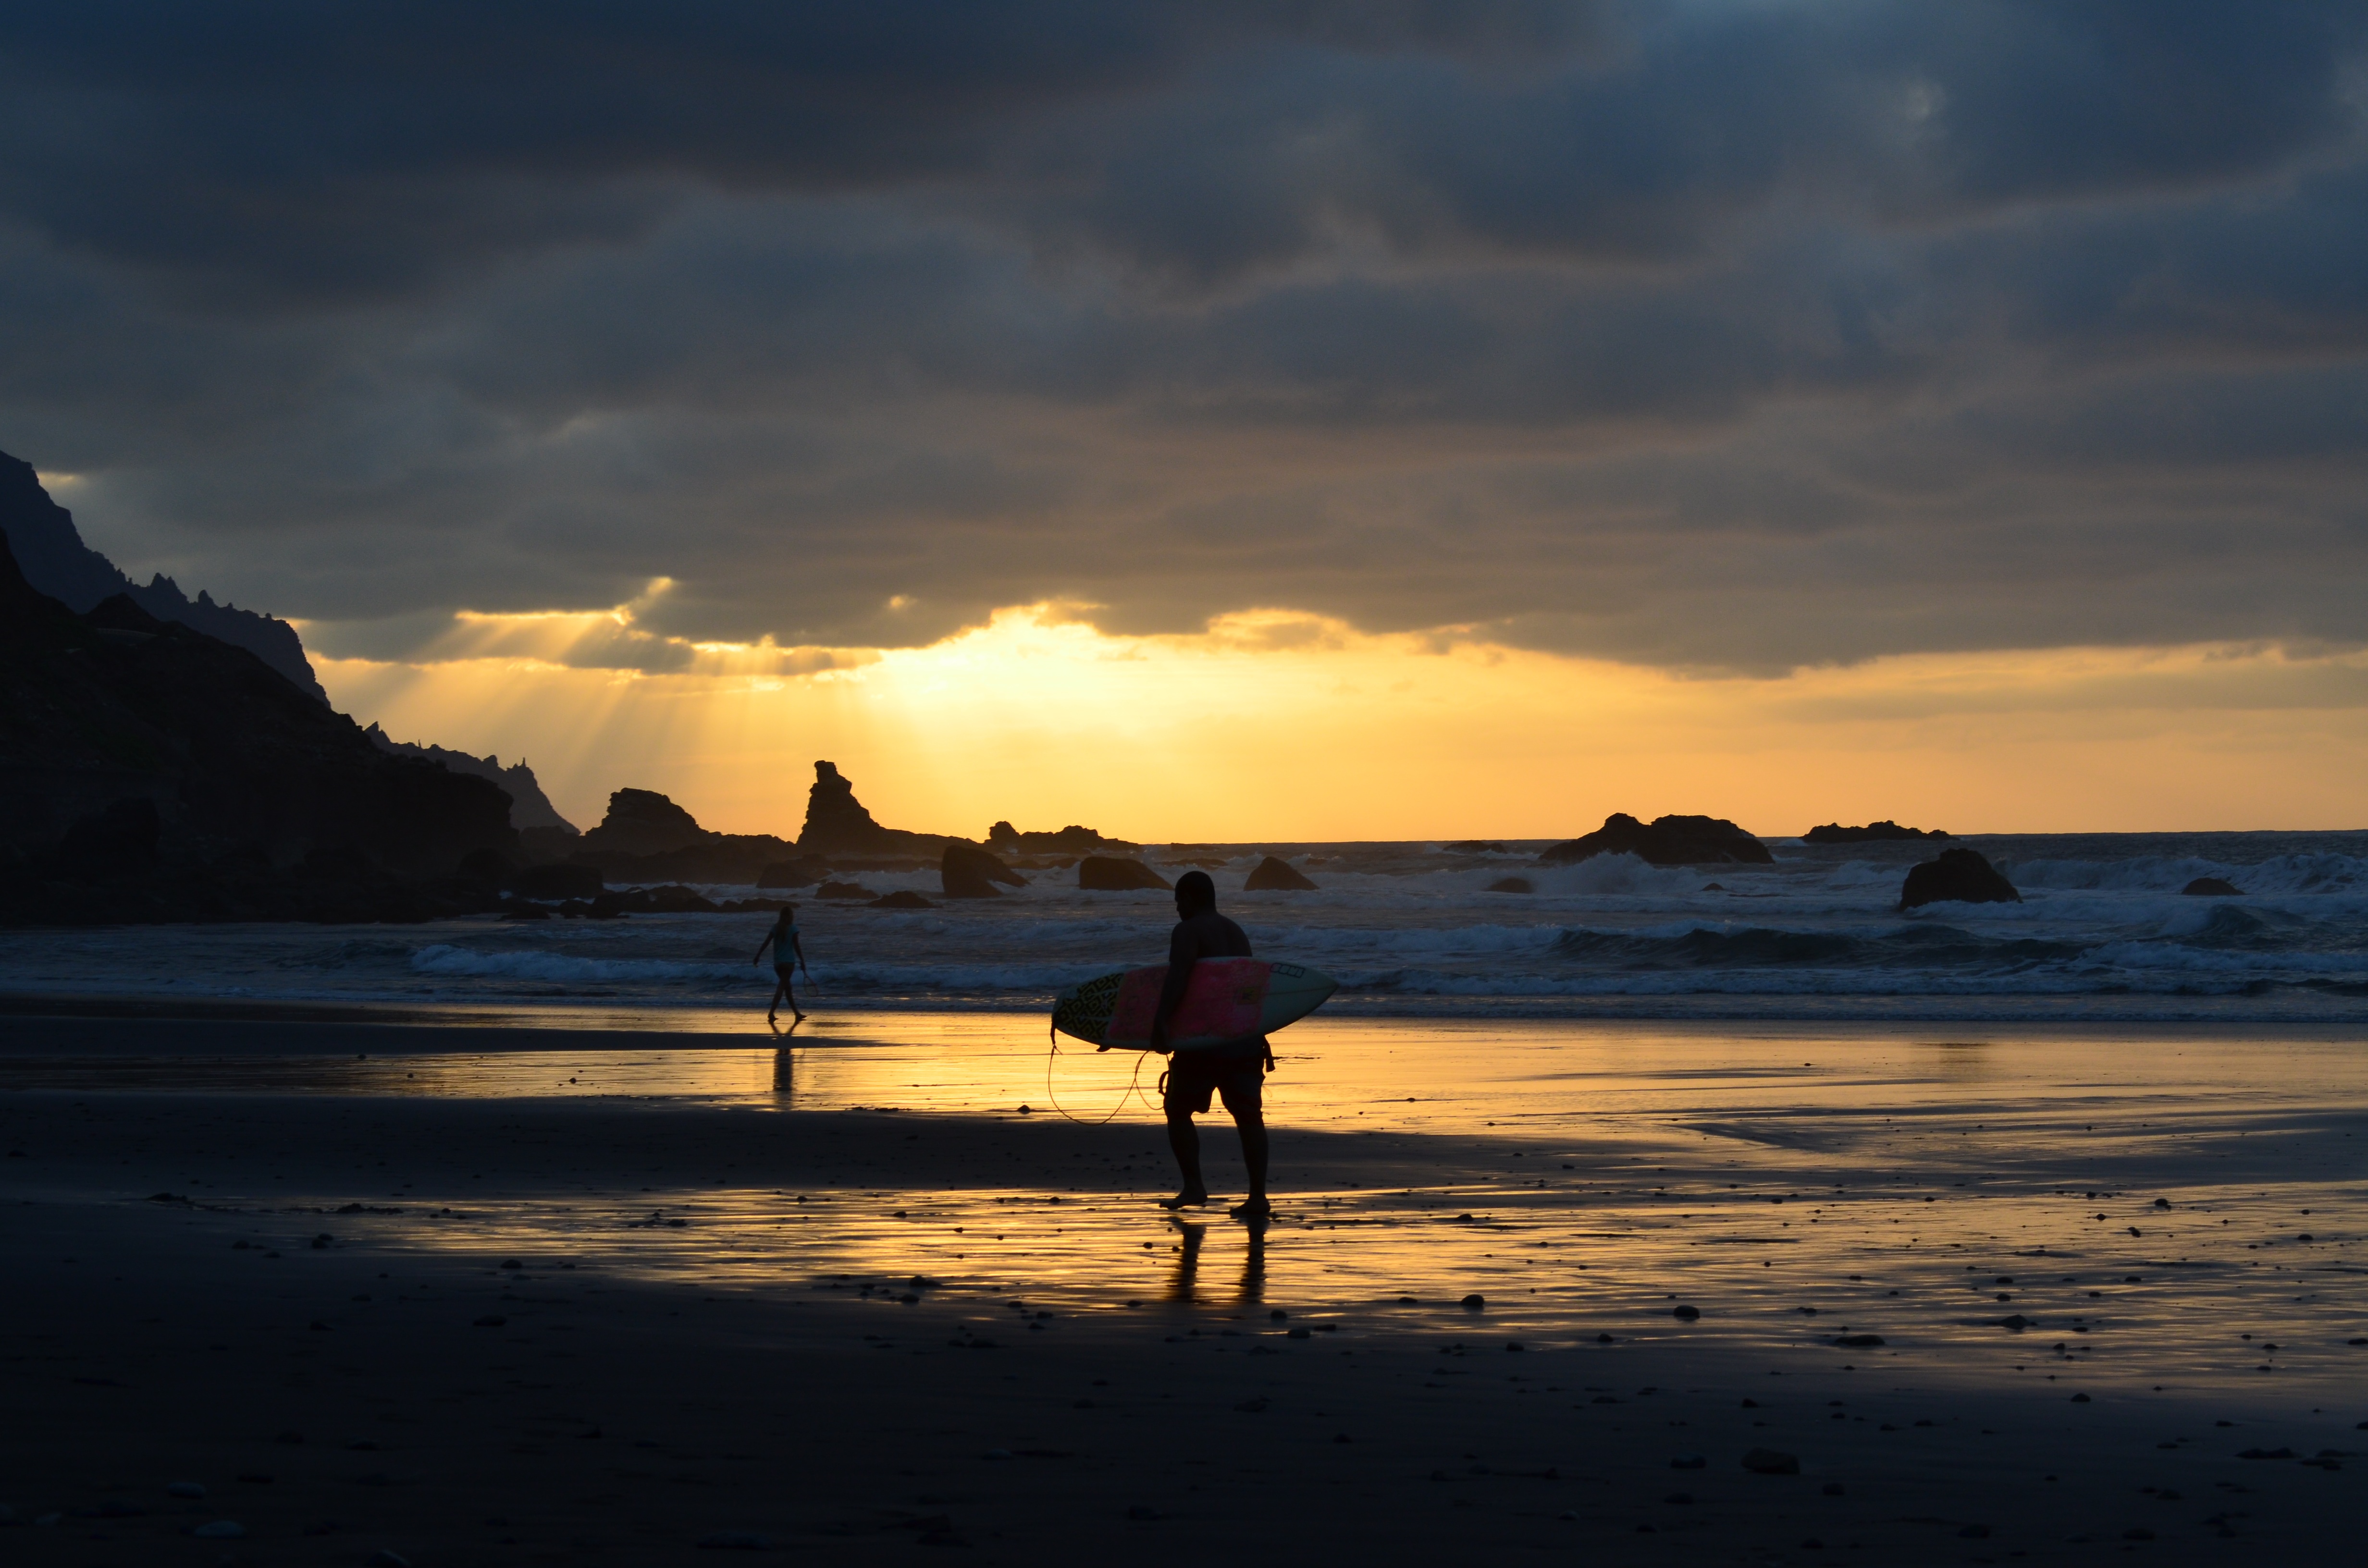
beach, sea, coast, sand, ocean, horizon, cloud, sky, sun, sunrise, sunset, sunlight, morning, shore, wave, dawn, dusk, evening, reflection, bay, body of water, cape, afterglow, wind wave